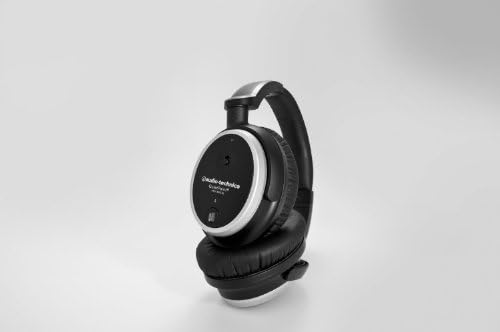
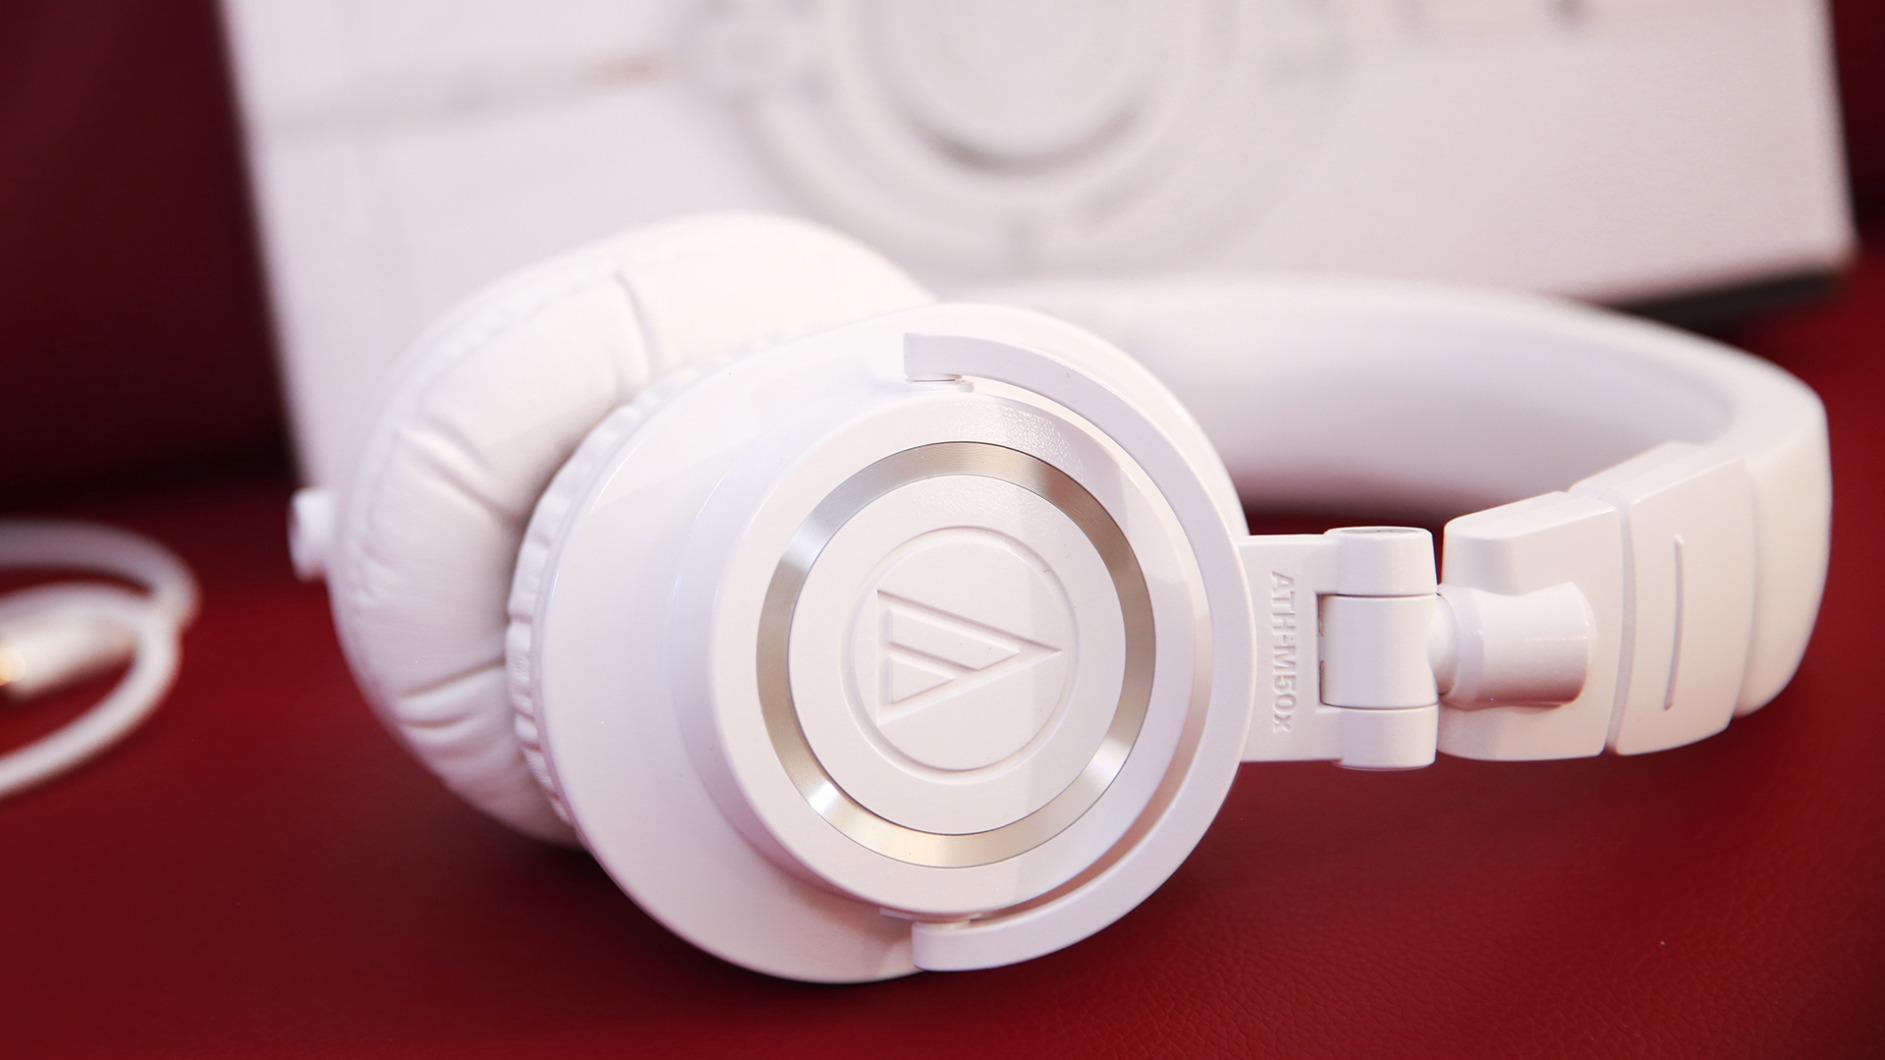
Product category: headphones
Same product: no